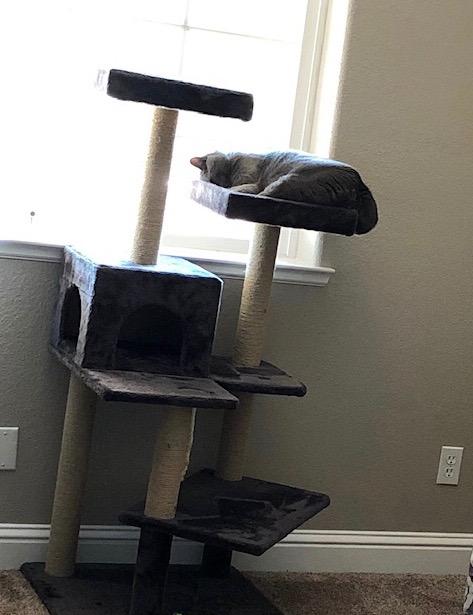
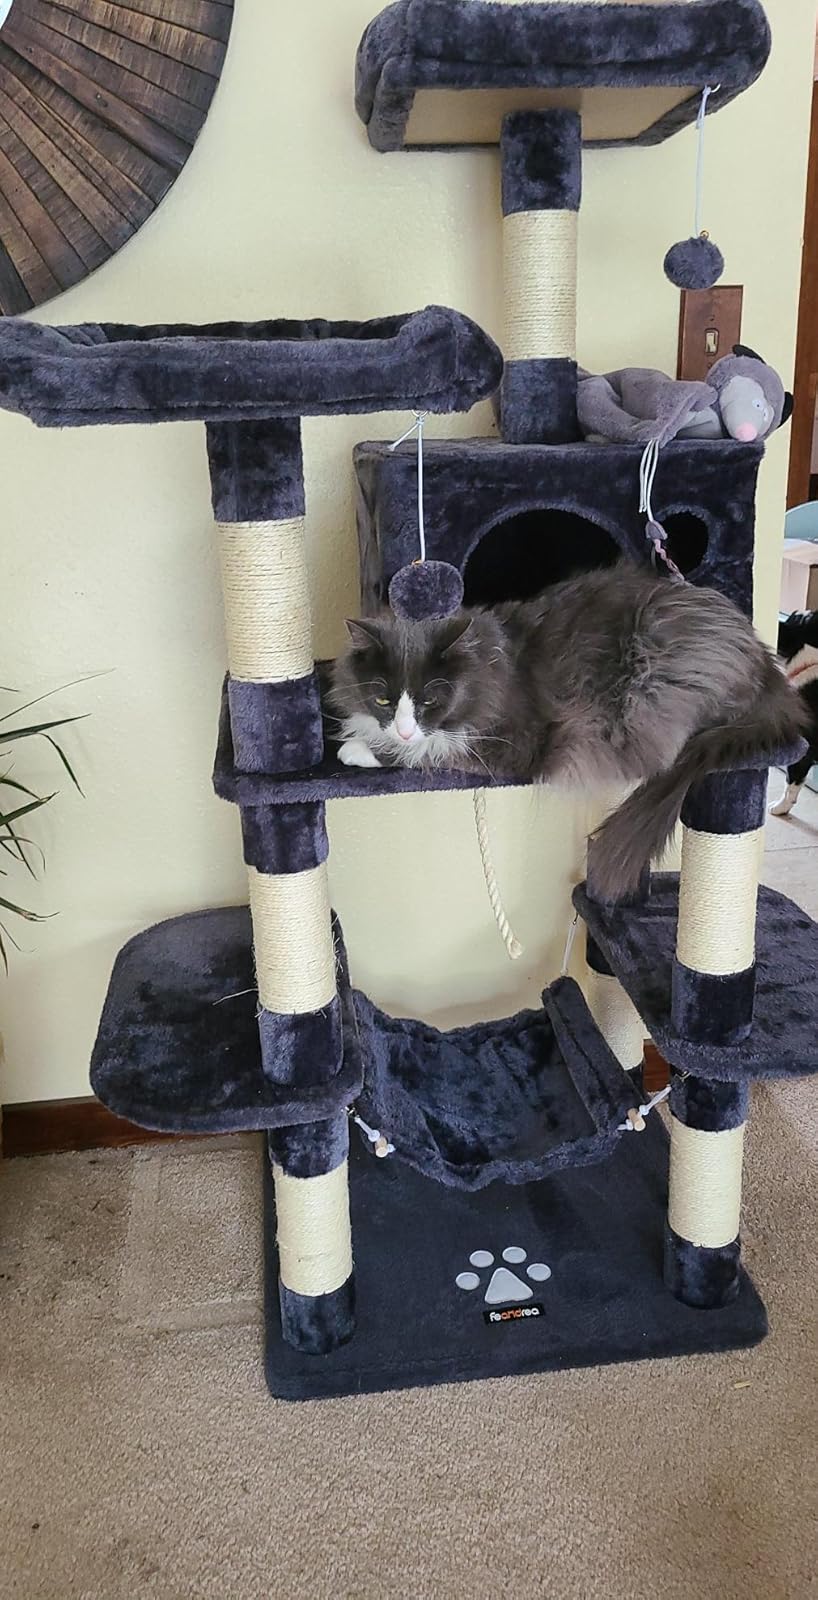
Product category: items_cat tree
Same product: no